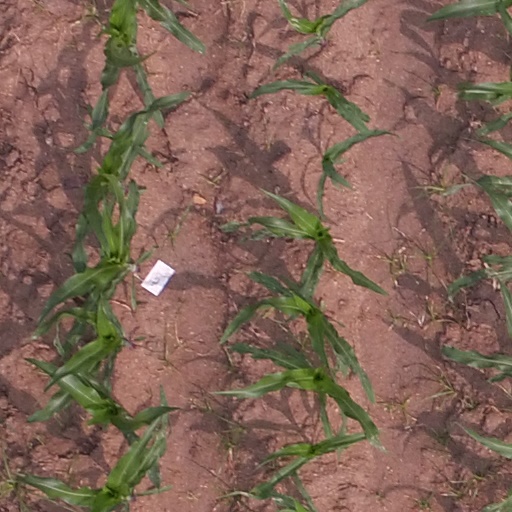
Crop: maize; corn